Italian Armed Forces

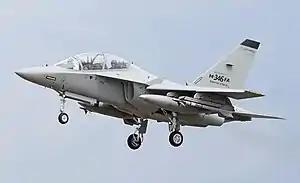
An Alenia Aermacchi M-346 Master of the Italian Air Force

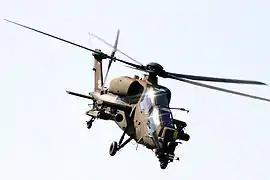
Attack helicopter Agusta A129 Mangusta of the Italian Air Force

The Italian Air Force (AM) is the air force of the Italian Republic. Since its formation, the service has held a prominent role in modern Italian military history. The acrobatic display team is the . Italy was among the earliest adopters of military aviation. Its air arm dates back to 1884, when the Italian Royal Army was authorised to acquire its own air component. The Air Service operated balloons based near Rome.